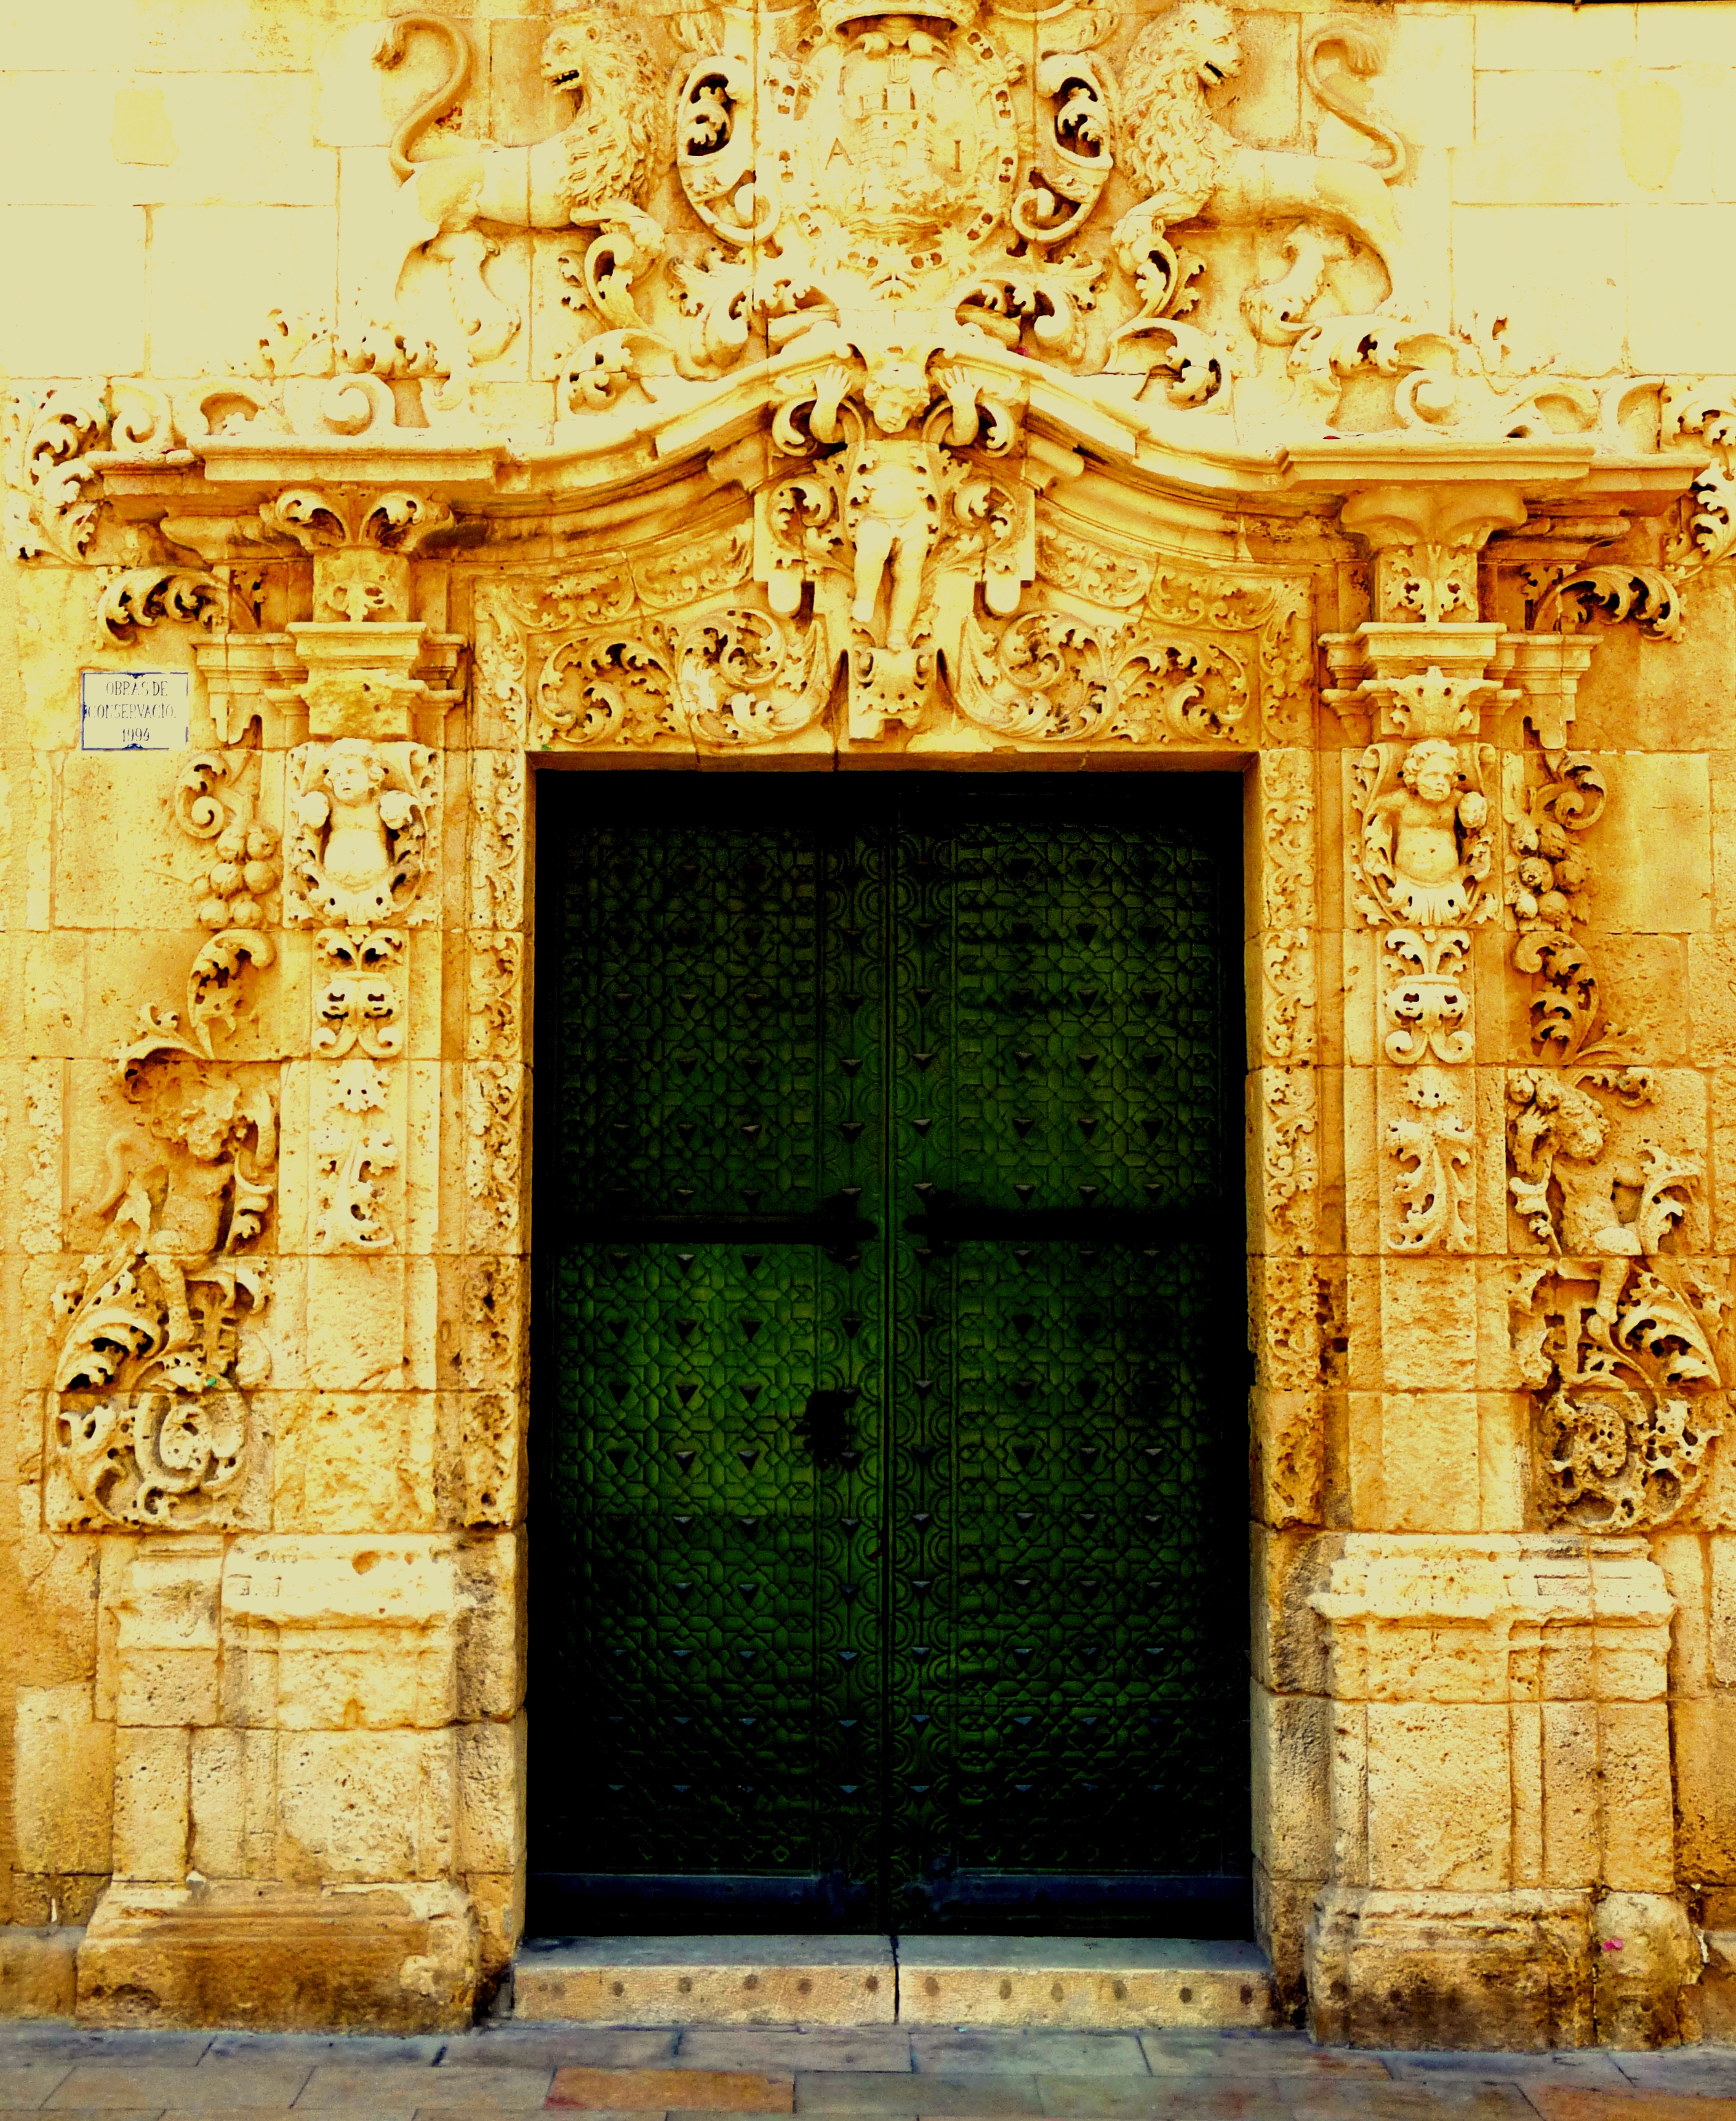
light, architecture, wood, sunlight, window, palace, wall, stone, arch, column, canon, facade, contrast, door, doorway, interior design, colour, eos, spain, les, copper, alicante, vividstriking, anawesomeshot, dazzlingshot, leshaines, haines, symettry, ancient history